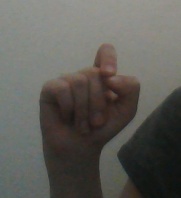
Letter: fa